All-Ireland Senior Football Championship

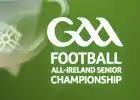
Logo

The All-Ireland Senior Football Championship (SFC) is the premier inter-county competition in Gaelic football. County teams compete against each other and the winner is declared All-Ireland Champions.